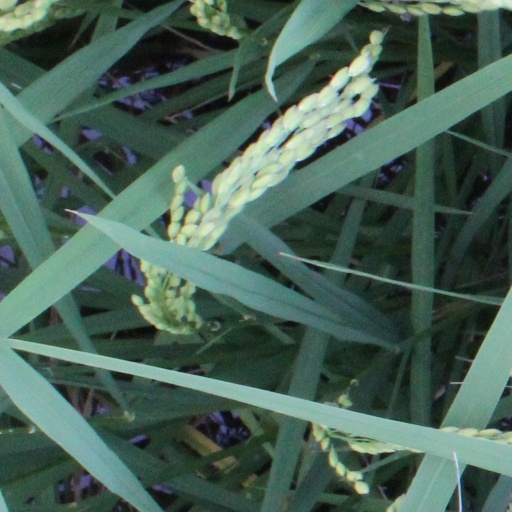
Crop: rice